Yoshiji Kigami

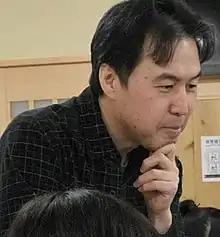

was a Japanese animator, director and storyboarder. He started working at Shin-Ei Animation, later became part of Animaruya and then he became affiliated with Kyoto Animation.